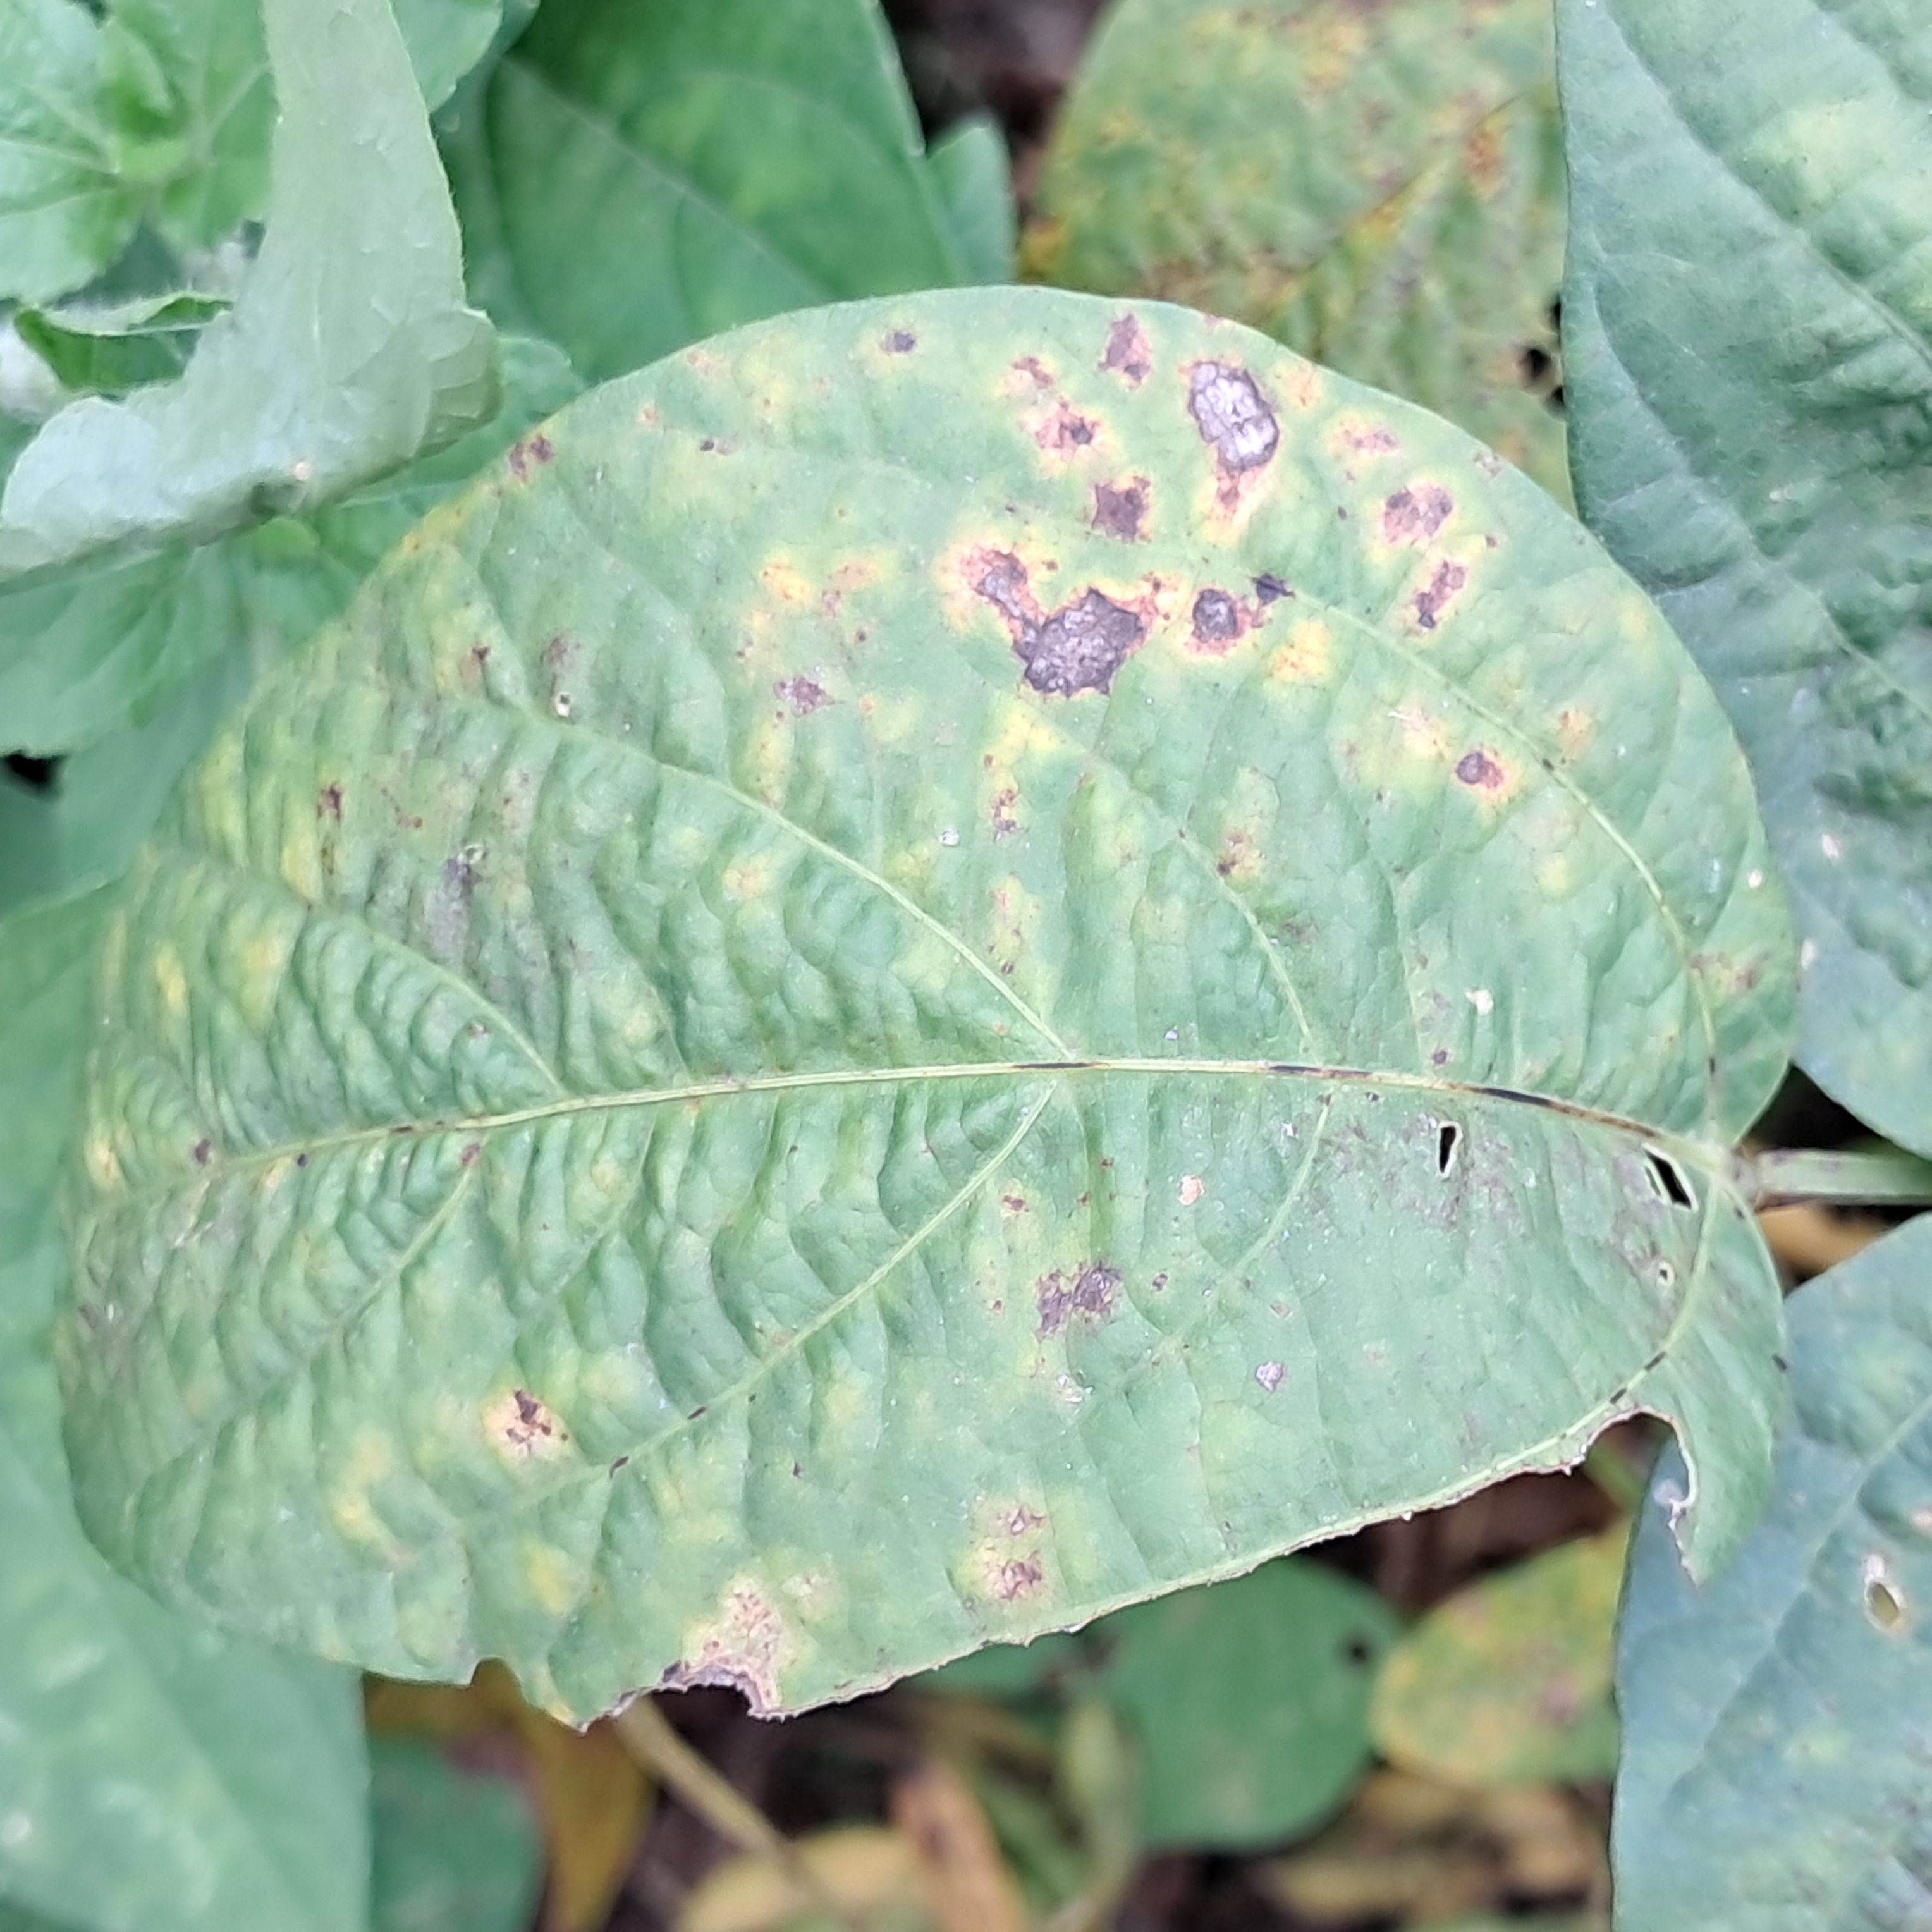
Label: Frog_Leaf_Eye